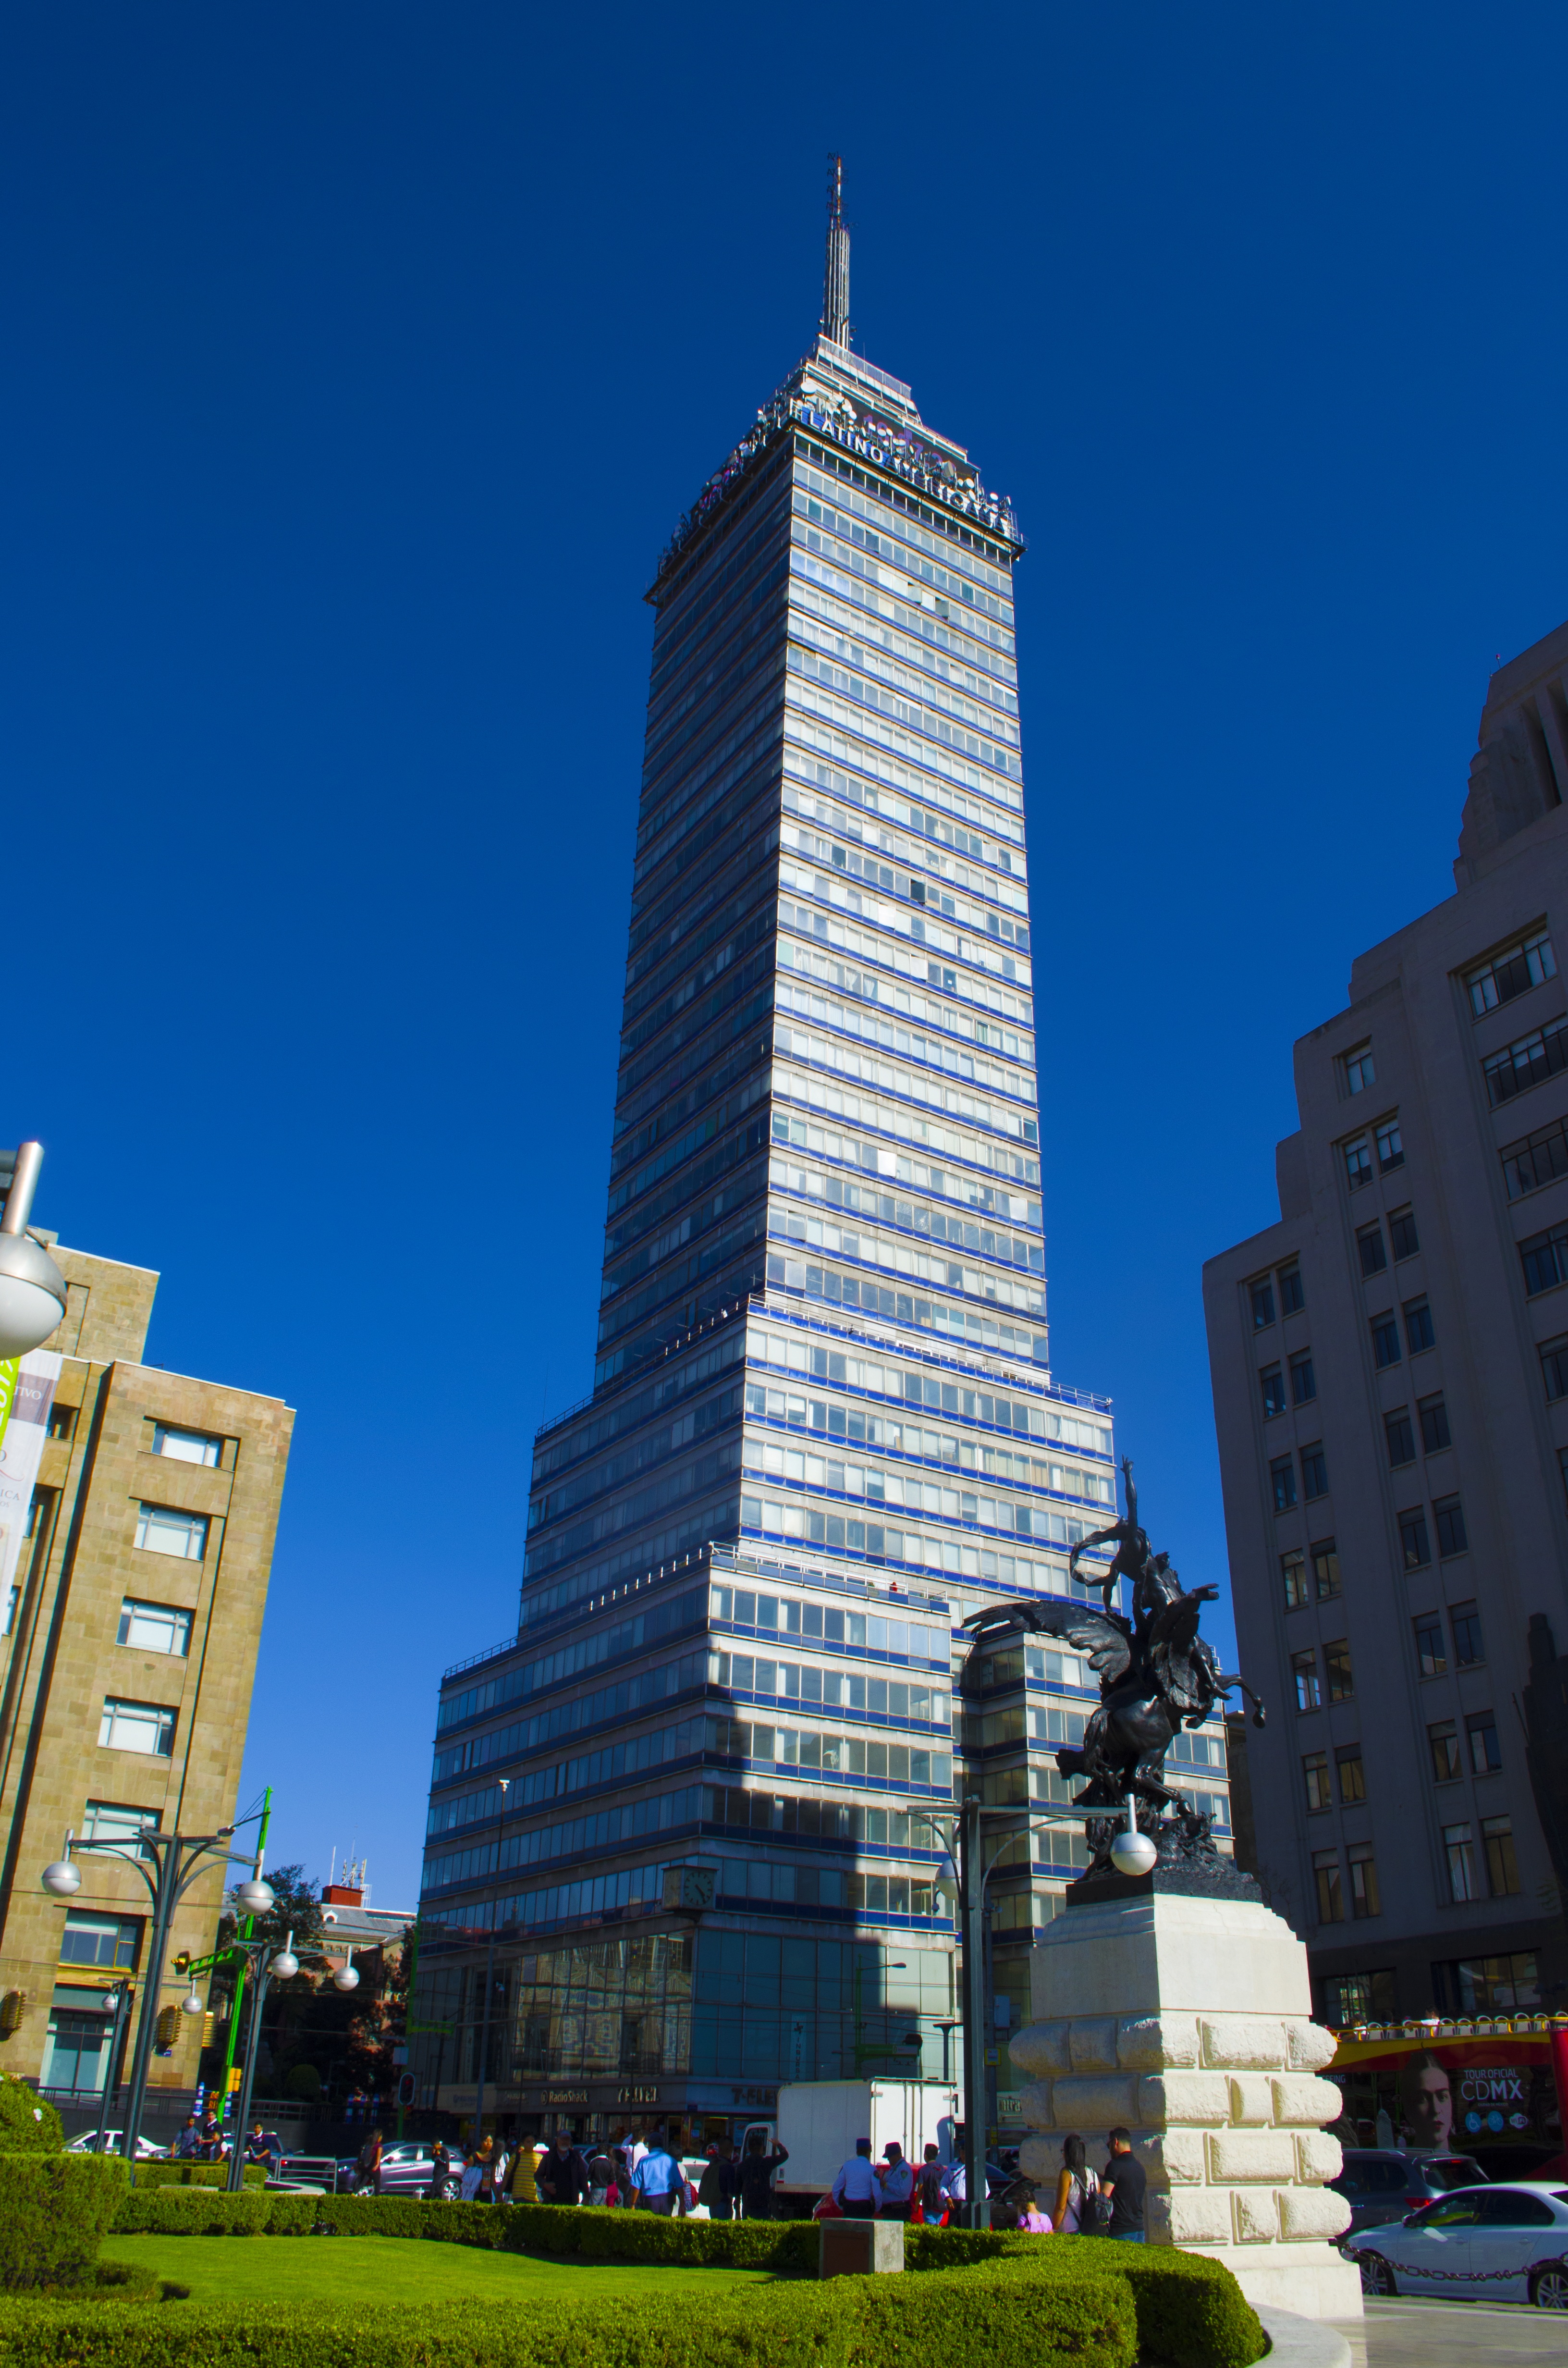
architecture, sky, skyline, building, city, skyscraper, cityscape, downtown, tower, landmark, blue, tower block, mexico, metropolis, neighbourhood, latino, cdmx, latin american, urban area, residential area, human settlement, metropolitan area